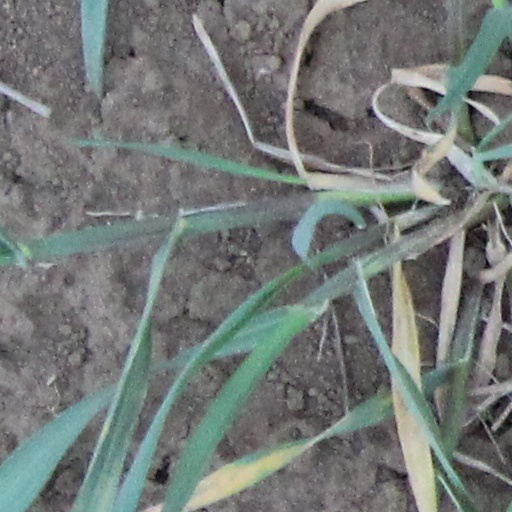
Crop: wheat